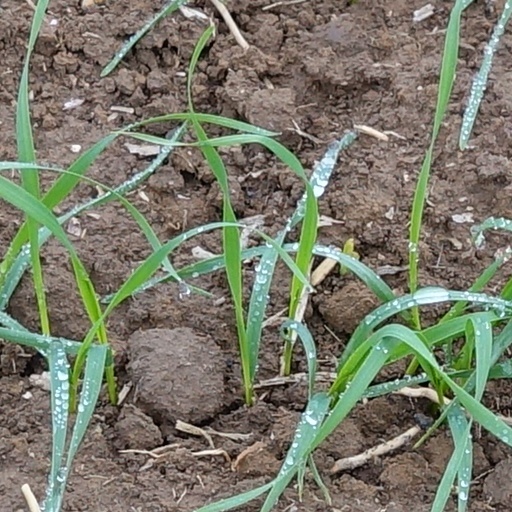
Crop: wheat